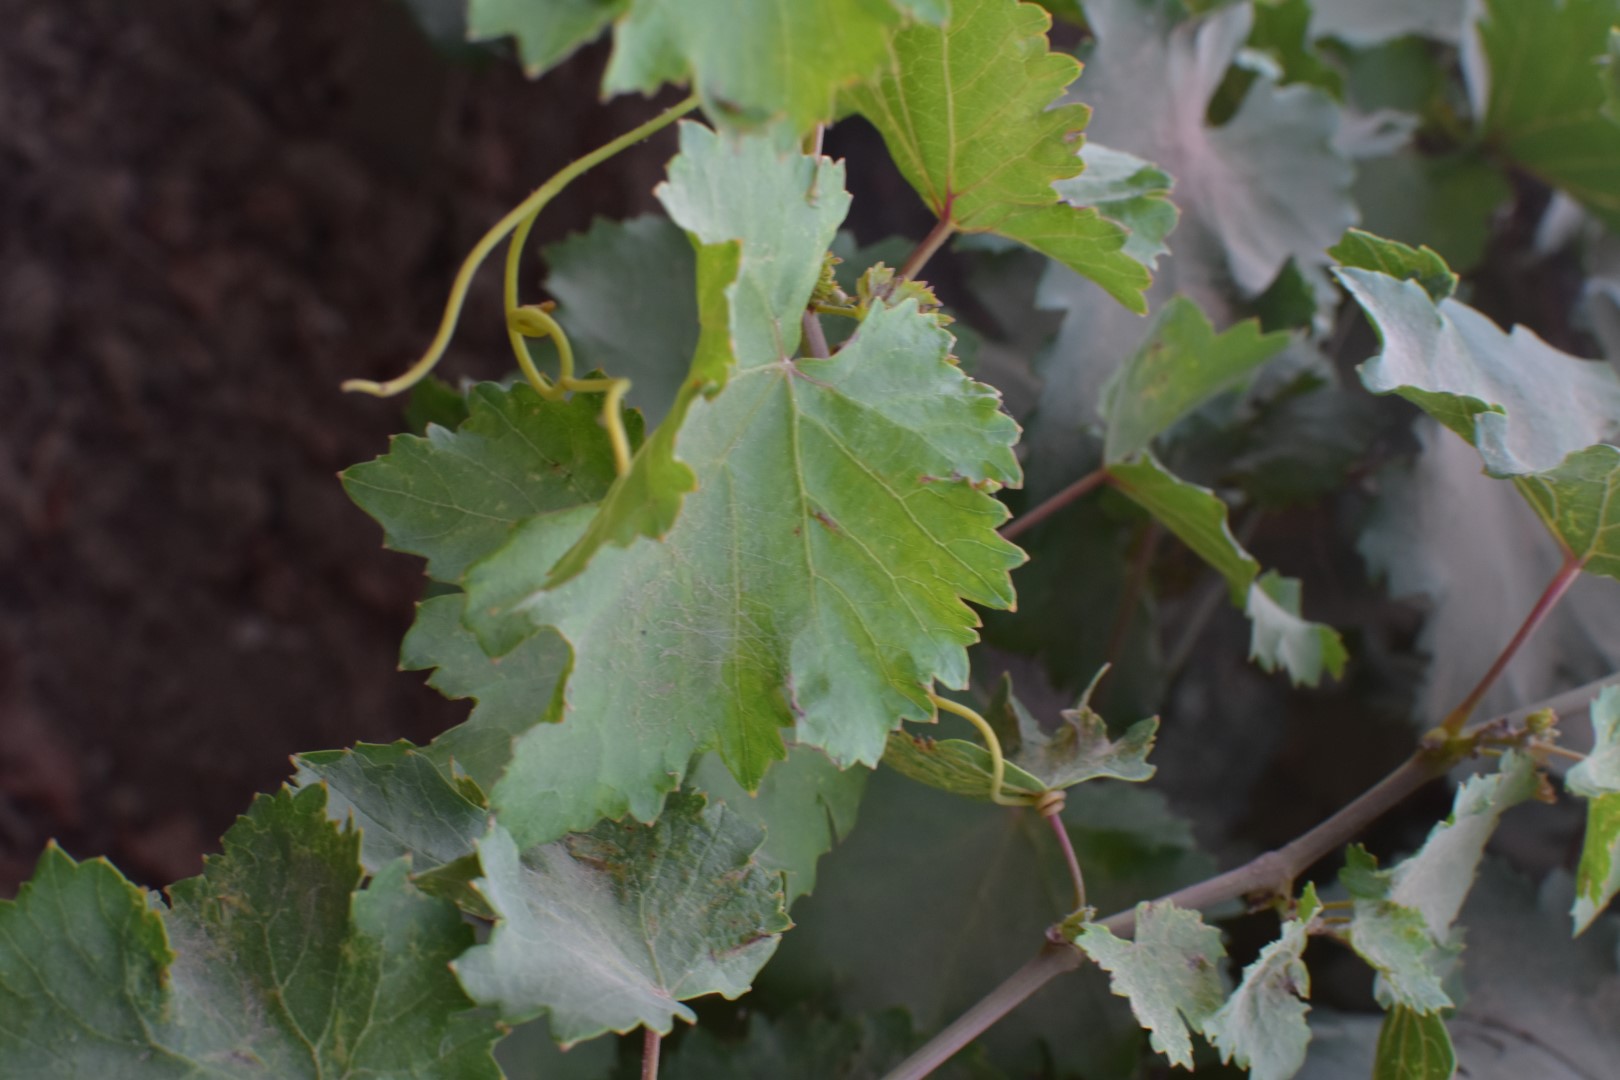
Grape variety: Kamali